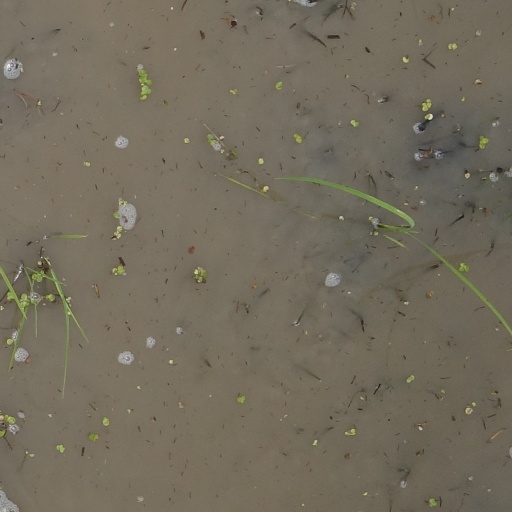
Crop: rice